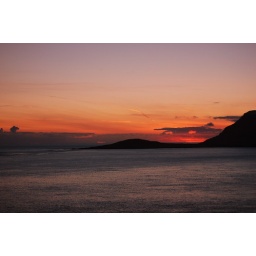
Sunset red sky over Koltur